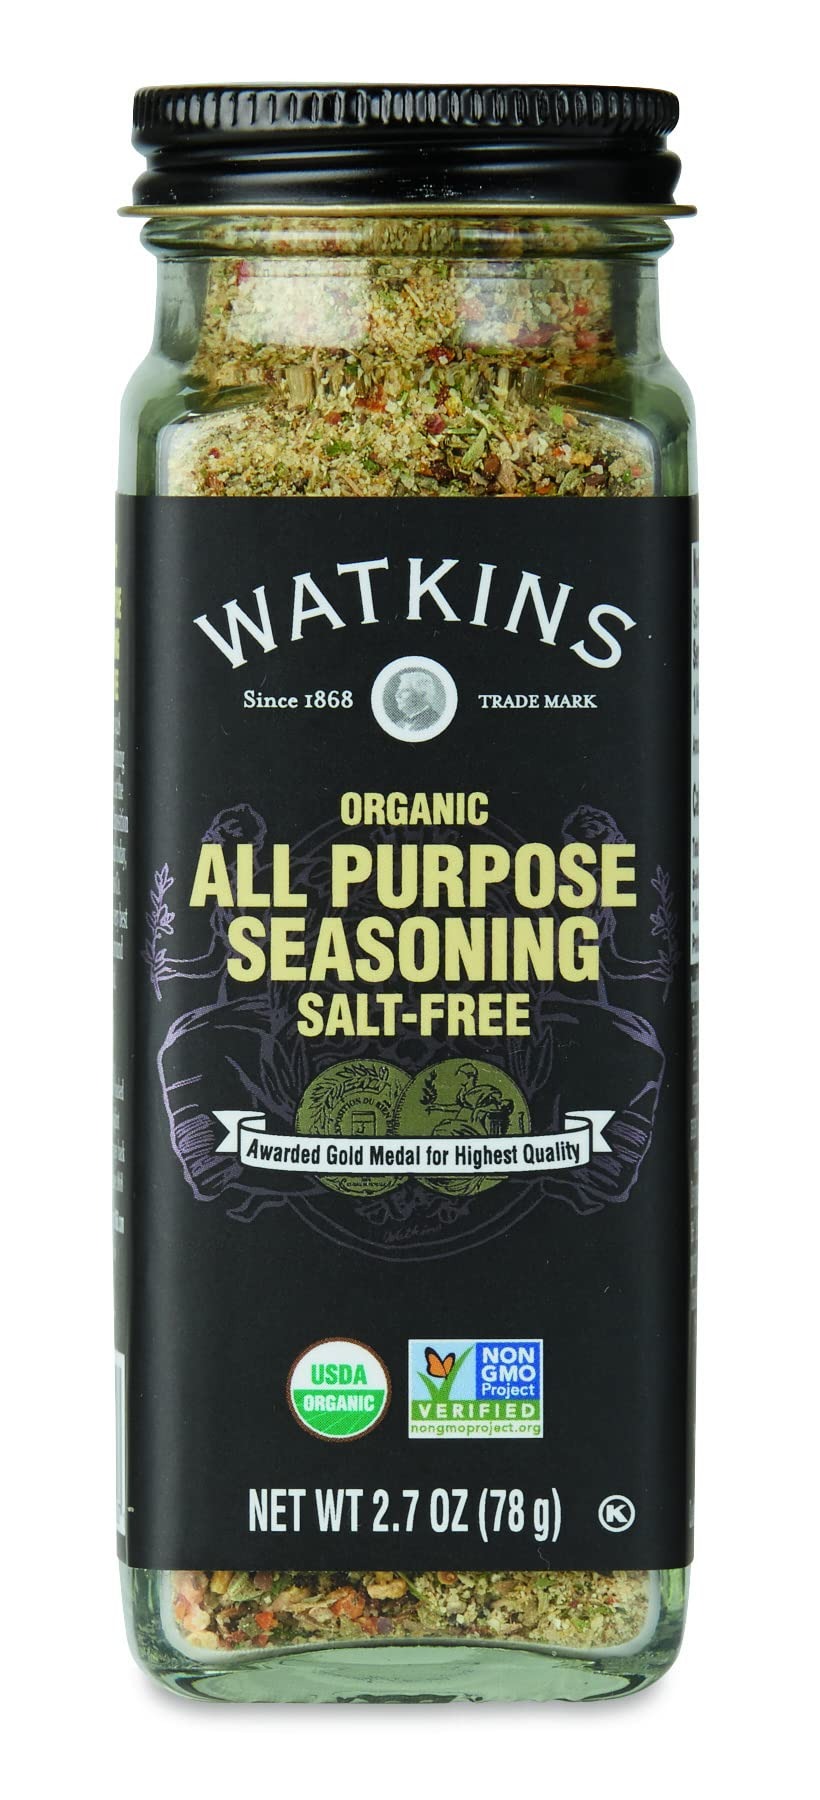
Item Name: Watkins Gourmet Organic Spice Jar, All Purpose Seasoning Salt Free, 2.7 oz
Bullet Point 1: Region Of Origin: North America
Bullet Point 2: USDA certified organic
Bullet Point 3: Non-GMO project verified
Bullet Point 4: Superior quality, gourmet spices and herbs
Bullet Point 5: Gluten Free, Kosher
Bullet Point 6: Custom recyclable bottle
Value: 2.7
Unit: Ounce

Price: 9.4